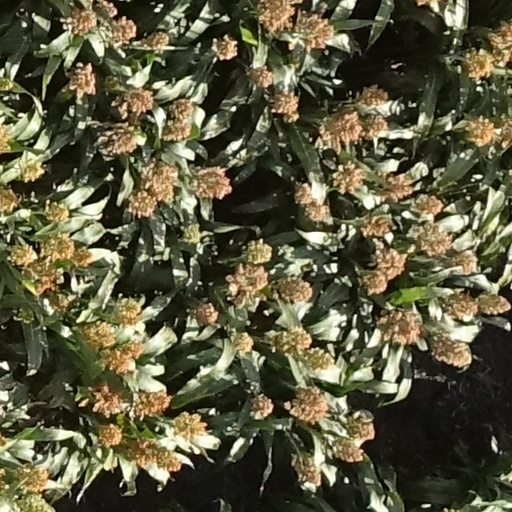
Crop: sorghum